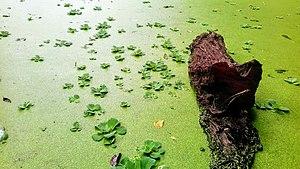
Vue - Milieu aquatique JPN
Le jardin des plantes et de la nature de Porto-Novo, anciennement appelé forêt sacrée du royaume de Porto-Novo, est créé avant 1895, probablement au XVIIᵉ siècle. Forêt sacrée contemporaine, il est placé sous l’autorité du royaume de Hogbonu.